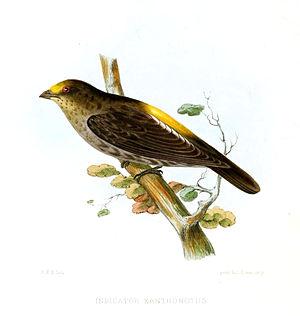
L'Indicateur à dos jaune est une espèce d'oiseau de la famille des Indicatoridae, vivant dans les forêts subtropicales et tempérées des contreforts méridionaux de l'Himalaya.